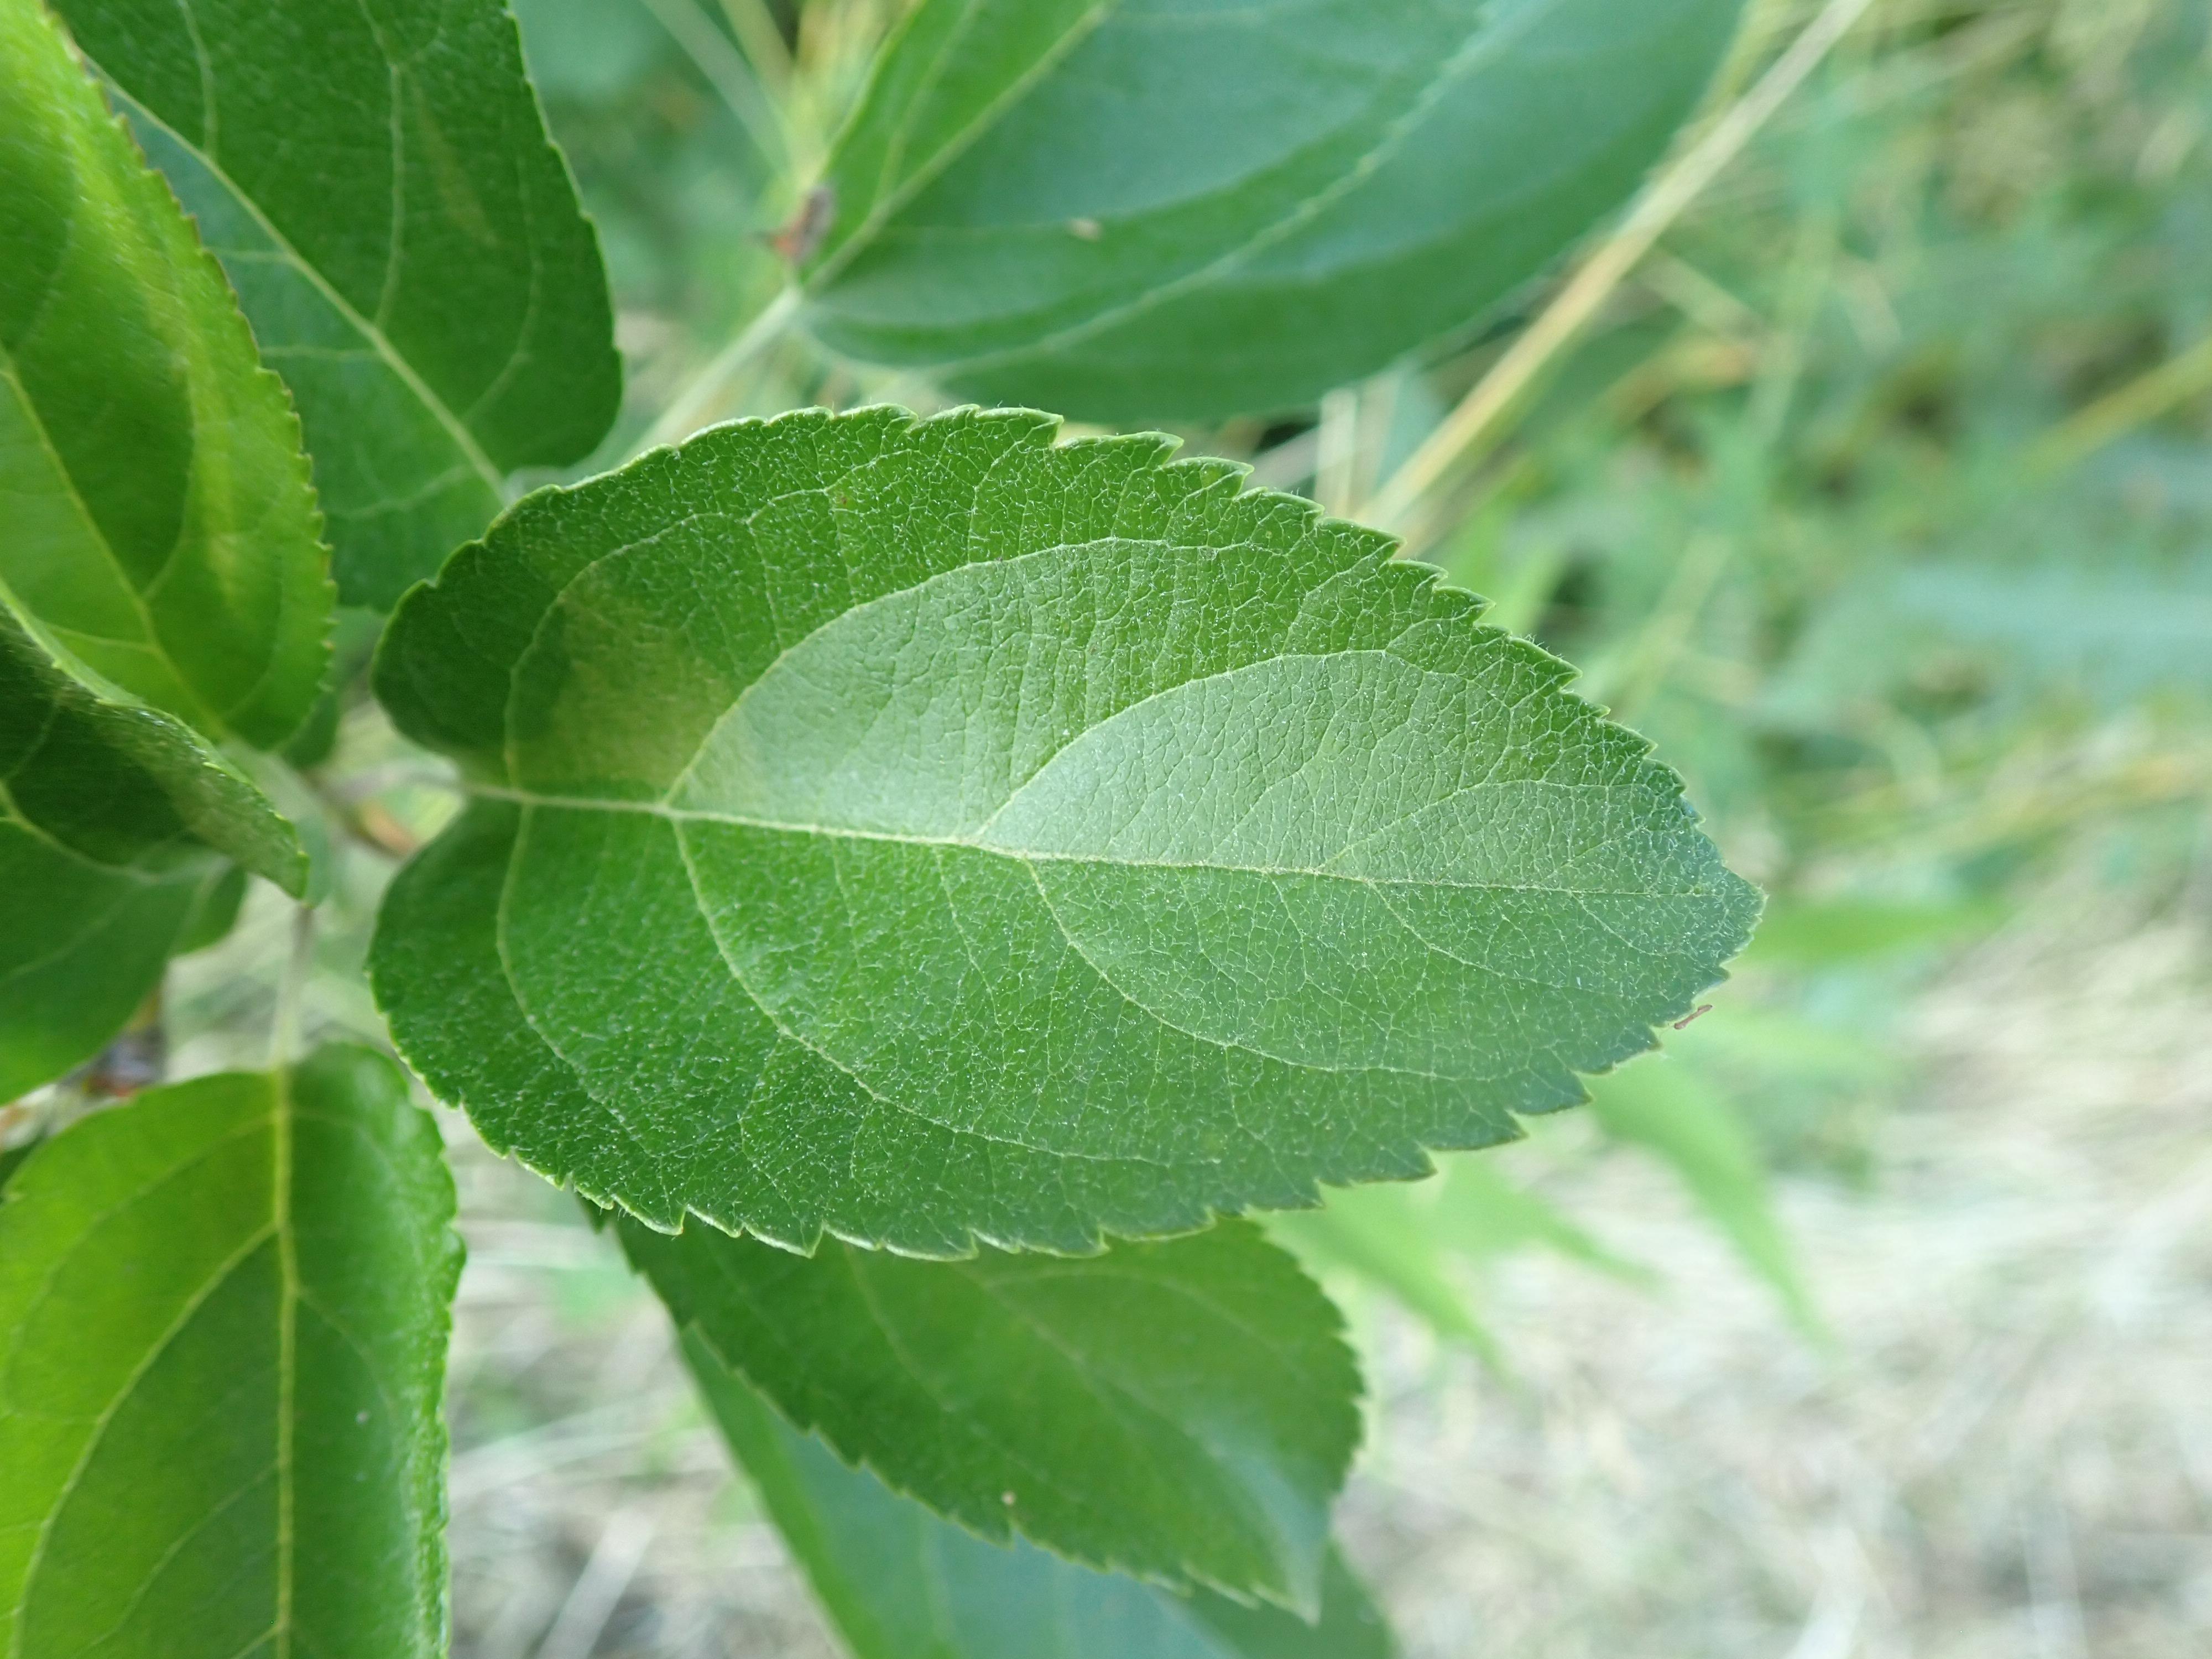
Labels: healthy